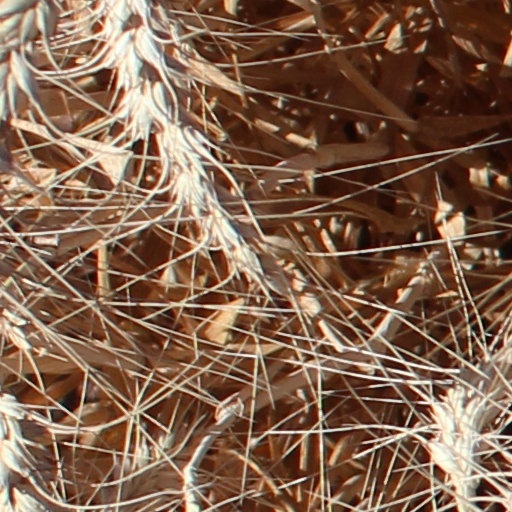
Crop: wheat